Ahmed Ben Bella

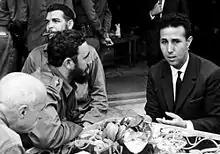
Ben Bella with Fidel Castro and Che Guevara, Cuba, 1962

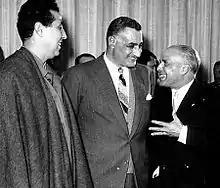
Egypt's President Nasser, with Tunisia's Bourguiba and Ben Bella, 1963

After Algeria's independence, Ben Bella quickly became a popular leader. In June 1962, he challenged the leadership of the premier, Benyoucef Benkhedda. This led to several disputes among his rivals in the FLN, which were quickly suppressed by Ben Bella's rapidly growing number of supporters, most notably within the armed forces, whose chief was Houari Boumédiènne. Boumédiènne marched his supporter troops to Algiers and Ben Bella seized power on 4 August in a coup d'état. By September 1962, Bella was in control of Algeria in all but name. He was elected premier in a one-sided election on 20 September, which was recognized by the United States on 29 September. Algeria was admitted as the 109th member of the United Nations on 8 October 1962.